Pictish stone

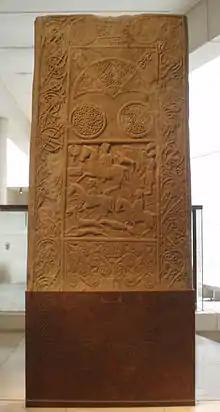
The Hilton of Cadboll Stone in the Museum of Scotland.

Only a few stones still stand at their original sites; most have been moved to museums or other protected sites. Some of the more notable individual examples and collections are listed below (Note that listing is no guarantee of unrestricted access, since some lie on private land). Pictish Symbol stones have been found throughout Scotland, although their original locations are concentrated largely in the North East of the country in lowland areas, the Pictish heartland. During the period when the stones were being created, Christianity was spreading through Scotland from the west and the south, through the kingdoms of Dál Riata, which included parts of Ireland, and the extension into modern Scotland of the Anglo-Saxon kingdoms of Bernicia and Northumbria.